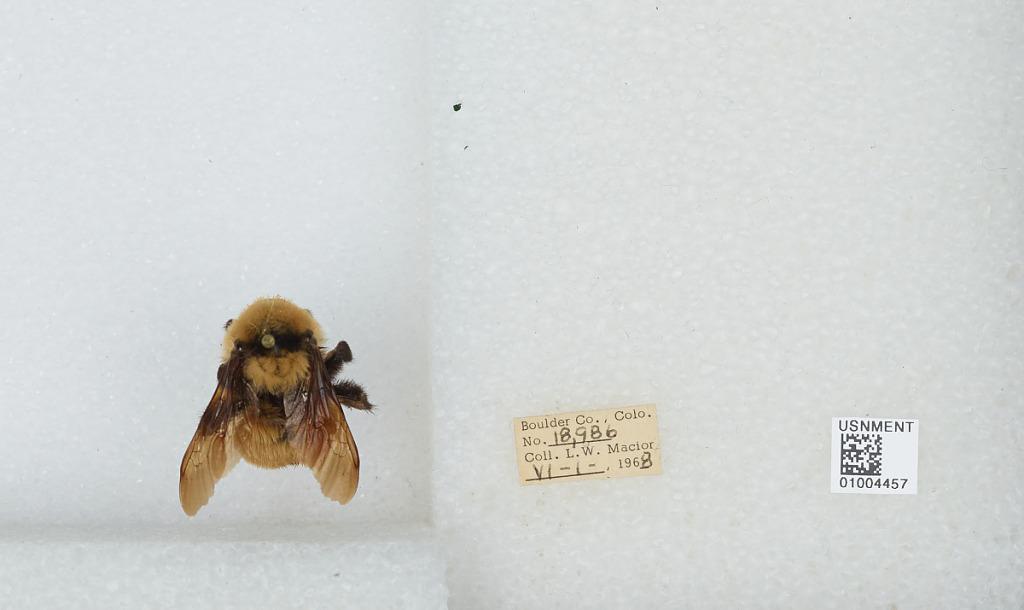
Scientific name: Bombus (Fervidobombus) fervidus fervidus (Fabricius)
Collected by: L. Macior
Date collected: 1968-6-1
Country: United States
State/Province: Colorado
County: Boulder
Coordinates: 40.09, -105.36